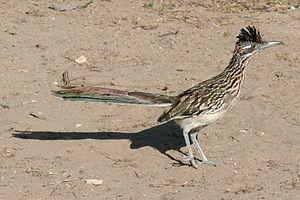
Bip Bip et Coyote est une série de cartoons américains, produits par le studio Warner Bros.
Bip Bip est un personnage de dessin animé de la série Looney Tunes dans la série d'épisodes Bip Bip et Coyote, créé par Chuck Jones, en 1948. C'est un oiseau du désert, connu pour être extrêmement rapide à la course. C'est un personnage récurrent de séries télévisées, comme les Baby Looney Tunes, Les Loonatics et The Looney Tunes Show. Il est représenté aussi dans les films Space Jam et Les Looney Tunes passent à l'action.